List of EastEnders characters introduced in 1987

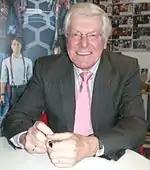
Television presenter Peter Purves portrayed Martin Hunter.

Martin Hunter, played by Peter Purves, appears in episodes 278, 279 and 280, first broadcast in October 1987.